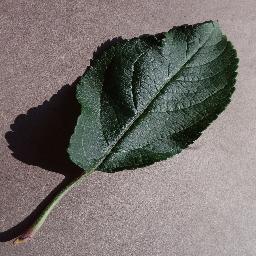
Label: Apple___healthy